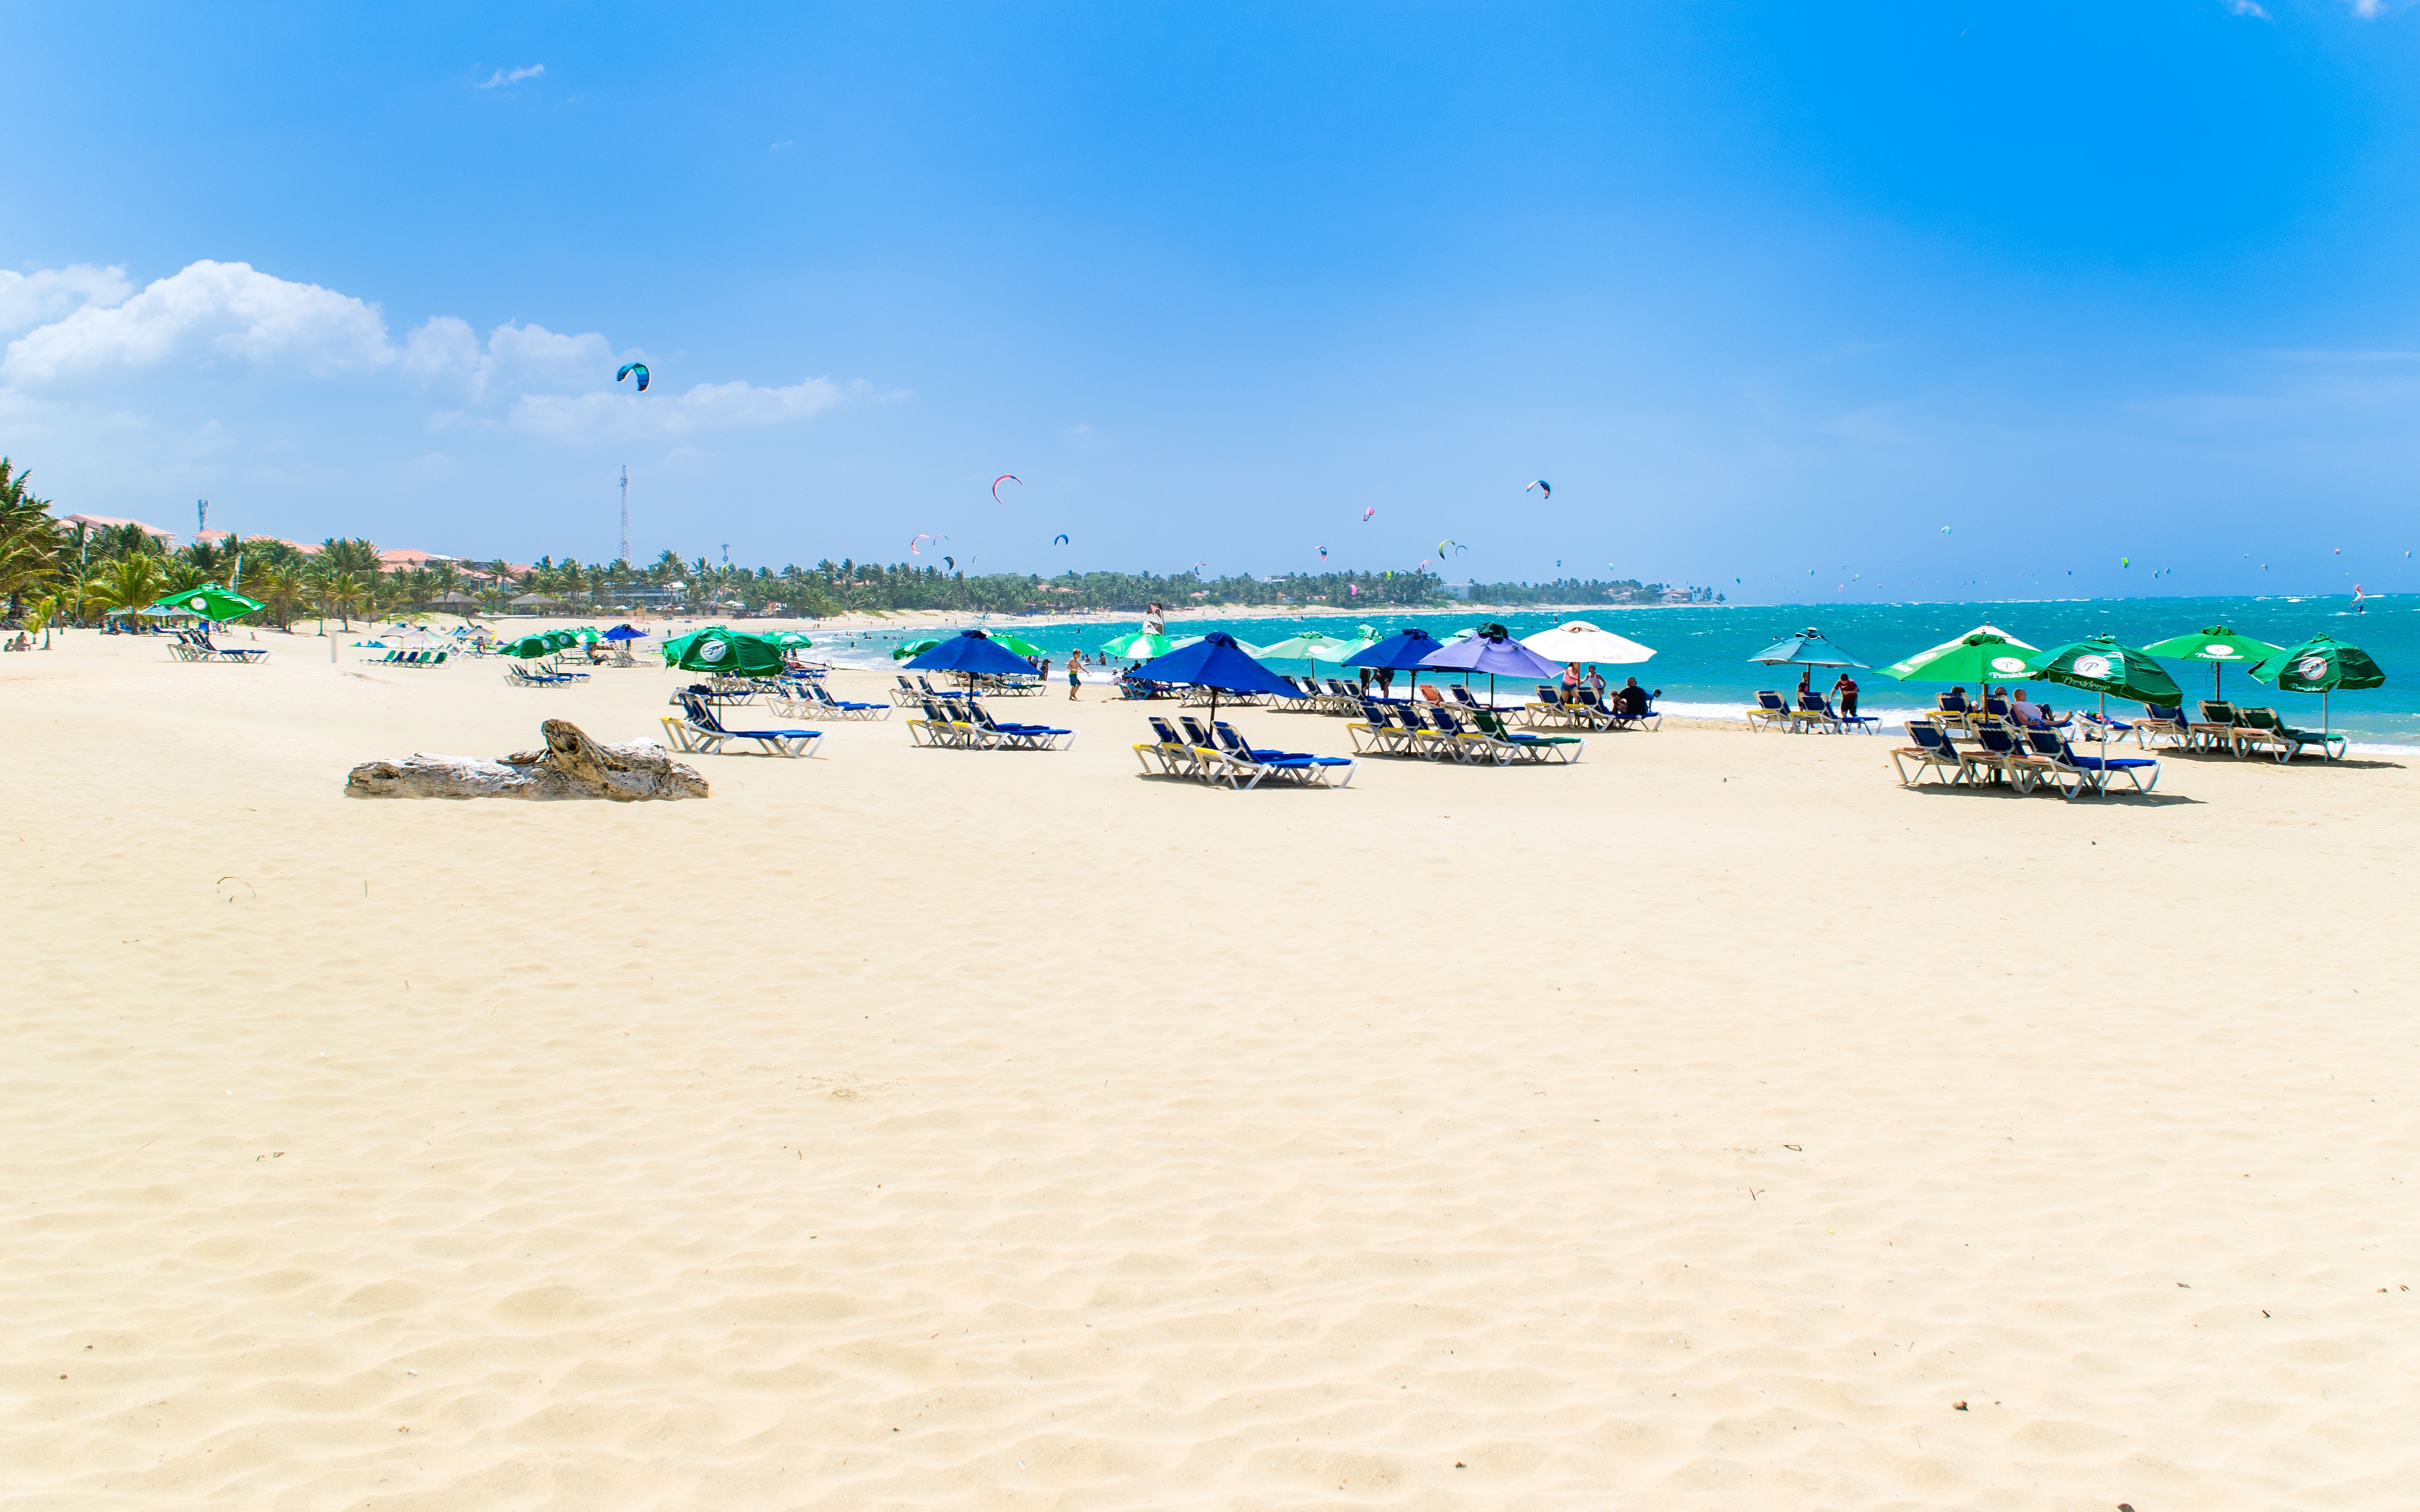
beach, sea, coast, sand, ocean, sun, shore, bay, blue, tourism, body of water, costa, habitat, sunny day, costa del sol, costa brava, bello, natural environment, cabarete, sosua